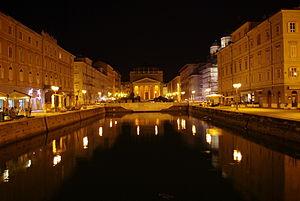
Le Grand Canal de Trieste est un canal navigable situé au cœur de Borgo Teresiano, au cœur de la ville, à mi-chemin entre la gare et la Piazza Unità d'Italia, avec son entrée par le bassin de San Giorgio del Porto Vecchio.